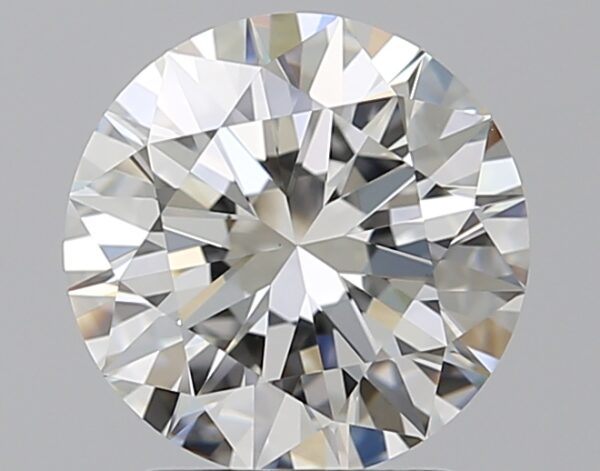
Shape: round
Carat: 2
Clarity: VVS2
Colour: H
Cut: EX
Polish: EX
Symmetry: EX
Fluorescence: F
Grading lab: GIA
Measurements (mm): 8.11 x 8.15 x 4.97